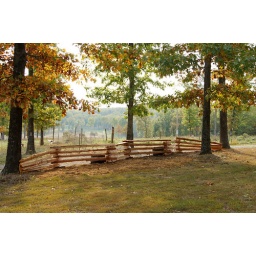
Our newest addition to the front yard. Can't wait till Spring when we can plant some flowers around it.